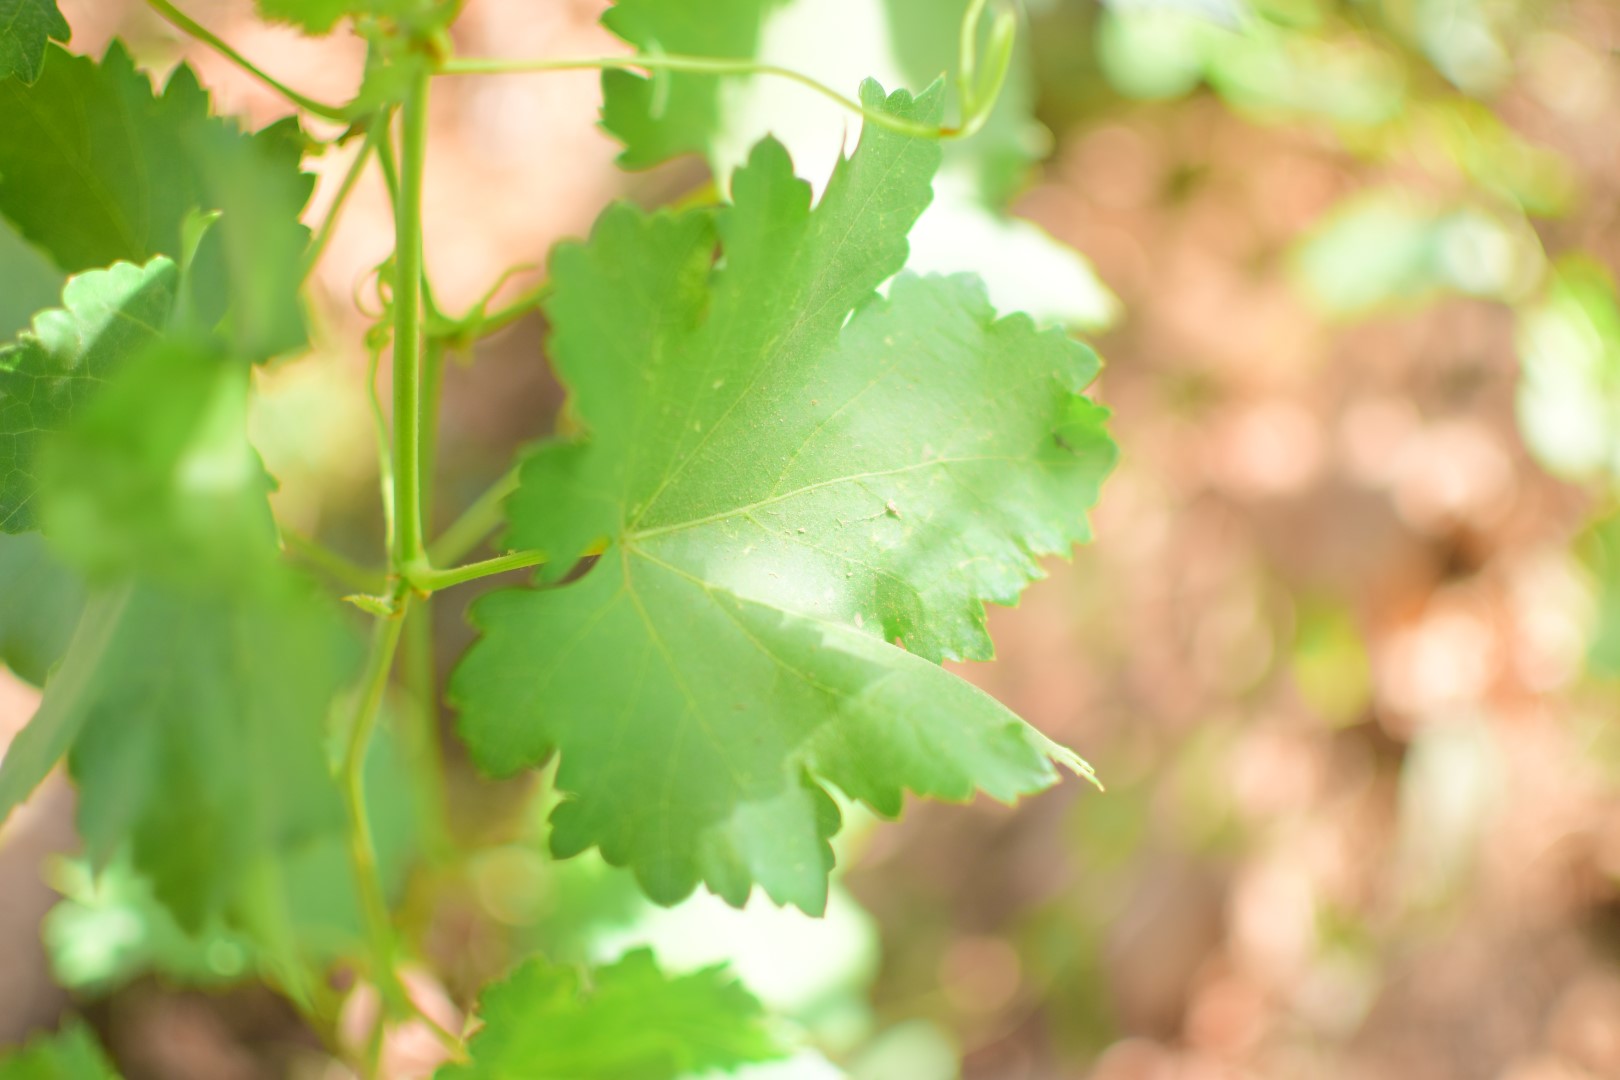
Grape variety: Deas Al-Annz